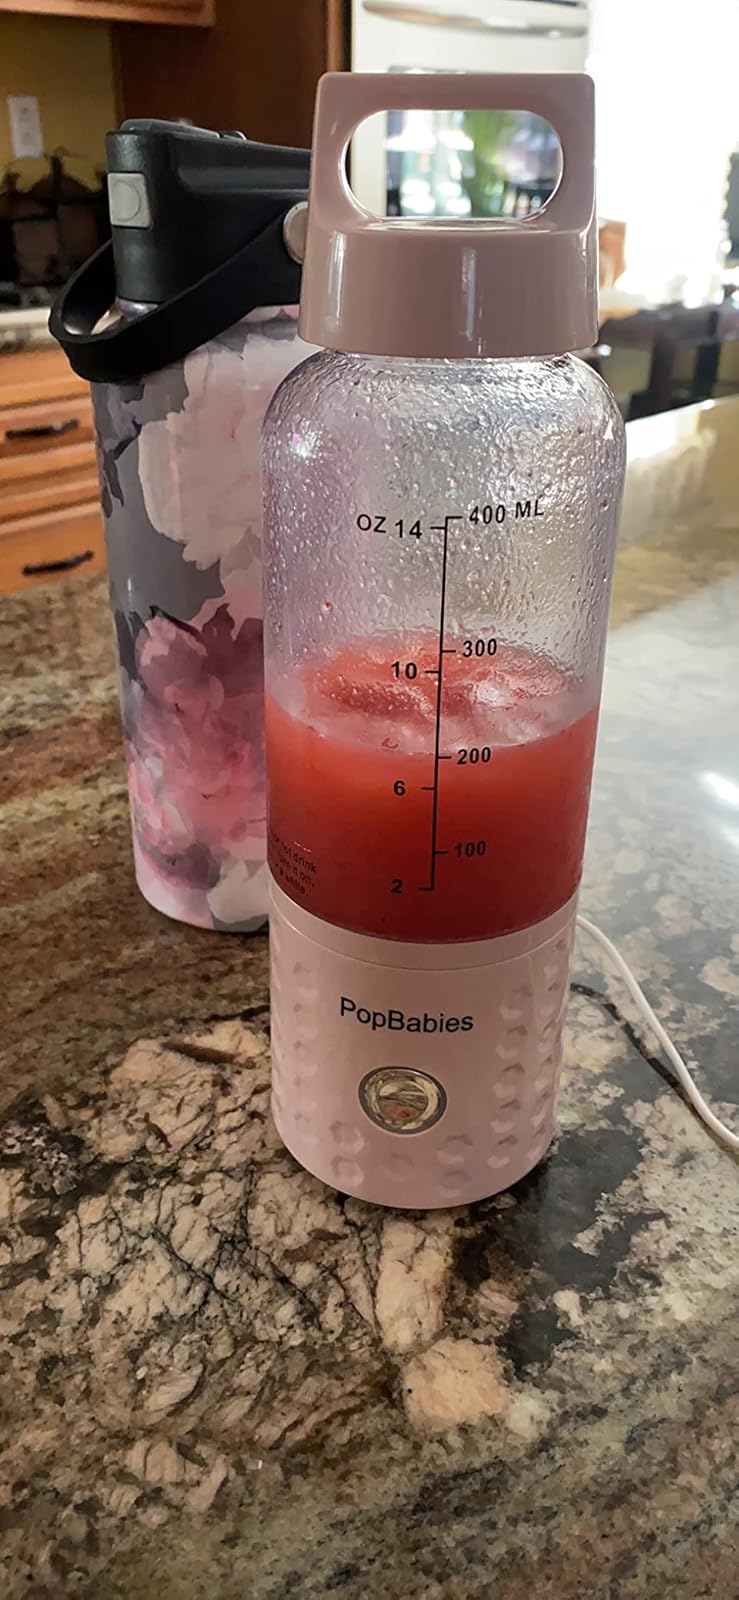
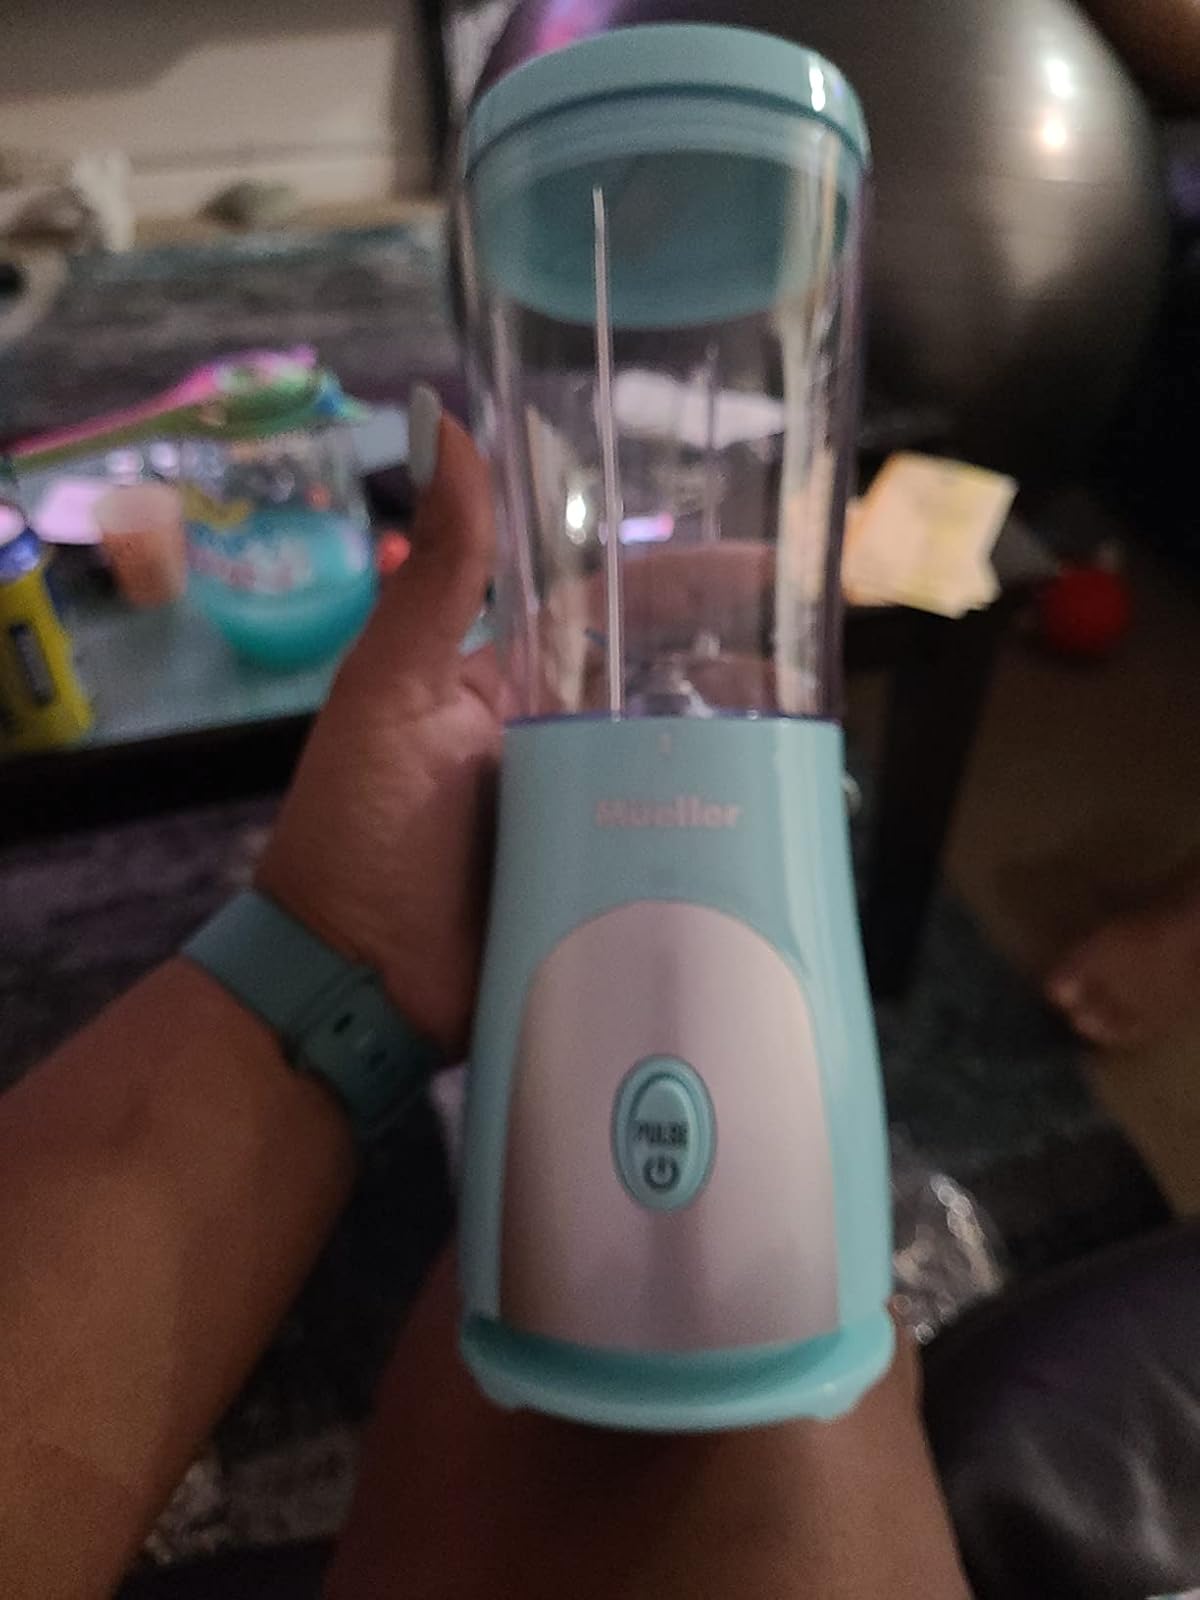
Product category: items_blender
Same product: no